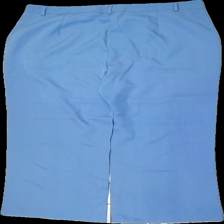
View: back
Type: Trousers
Category: Ladies
Brand: Not in the list
Colors: Blue, Black
Material: 100% polyester
Pattern: Other
Cut: Regular
Season: All
Price range: <50
Recommended usage: Reuse
Description: kostymbyxor med svart knapp
Comment: storlek och märke saknas